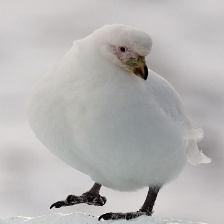
Species: SNOWY SHEATHBILL
Scientific name: CHIONIS ALBUS